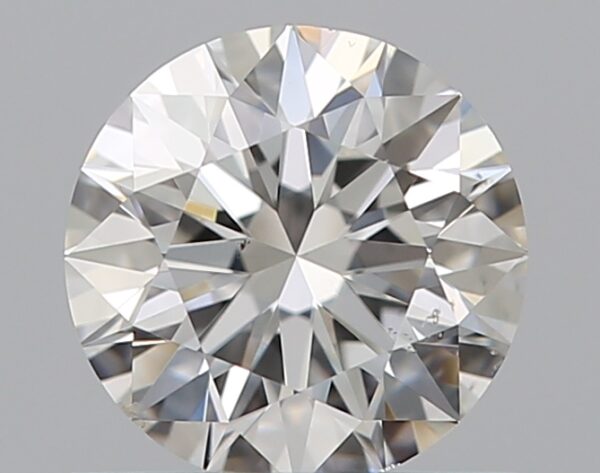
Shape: round
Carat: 0.57
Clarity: SI1
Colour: F
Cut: EX
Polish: VG
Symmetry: EX
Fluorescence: N
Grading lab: GIA
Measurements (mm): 5.28 x 5.31 x 3.32